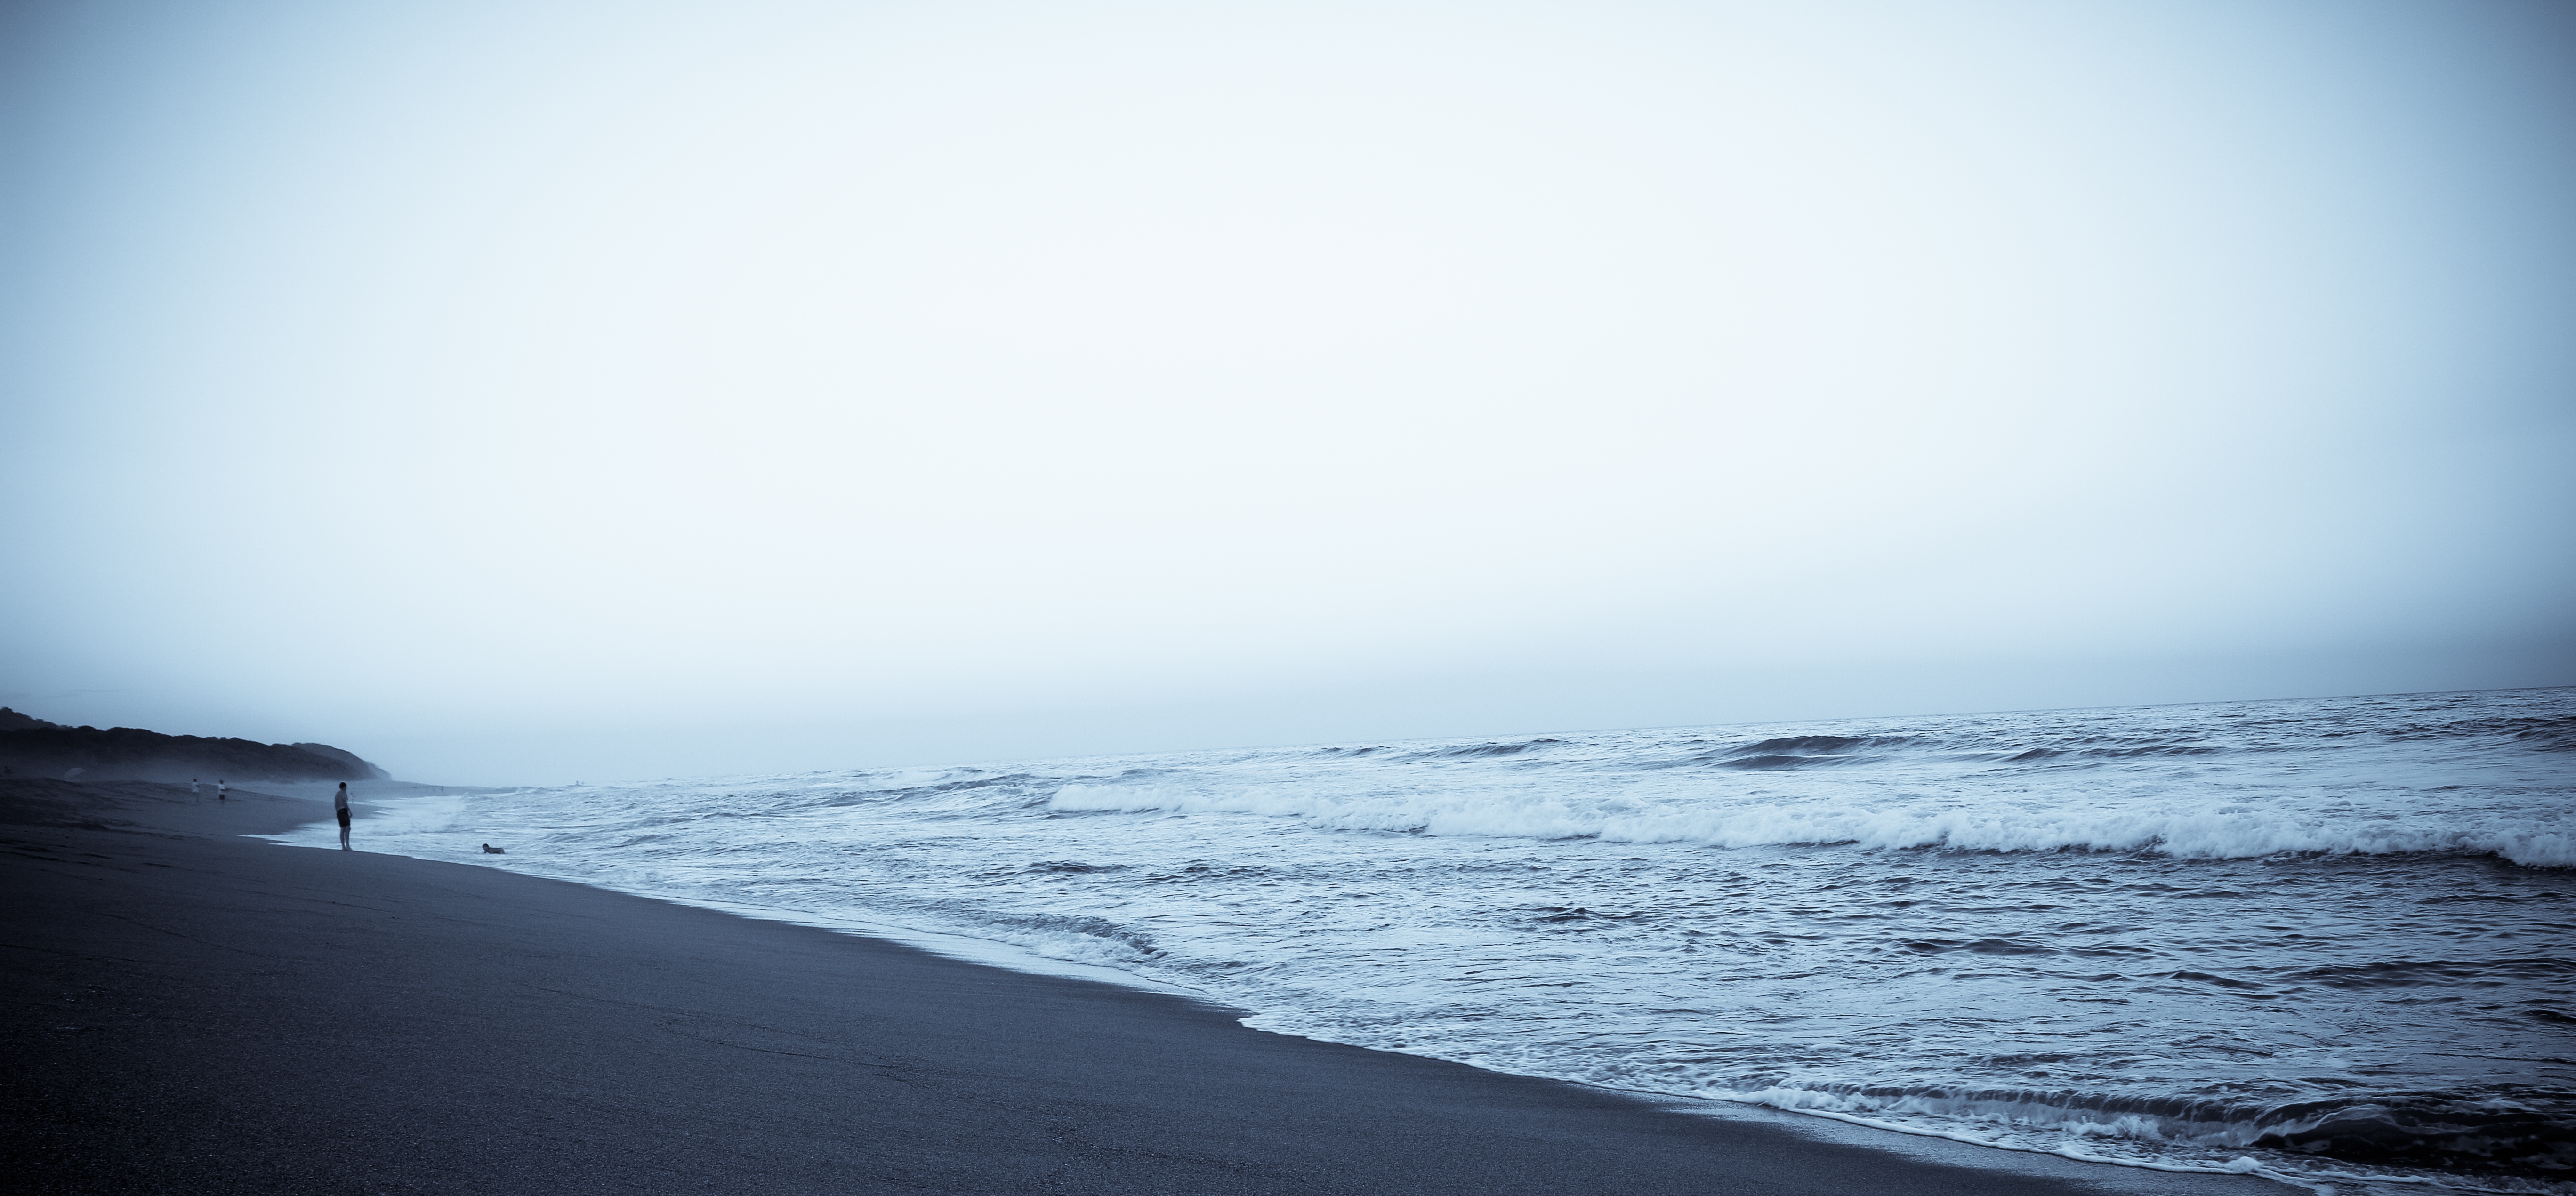
beach, sea, coast, water, sand, rock, ocean, horizon, cloud, sky, sunrise, sunset, sunlight, morning, shore, wave, dawn, cliff, dusk, ice, bay, terrain, body of water, cape, atmospheric phenomenon, wind wave